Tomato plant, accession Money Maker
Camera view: vertical (180 deg); turntable rotation: 240 degrees
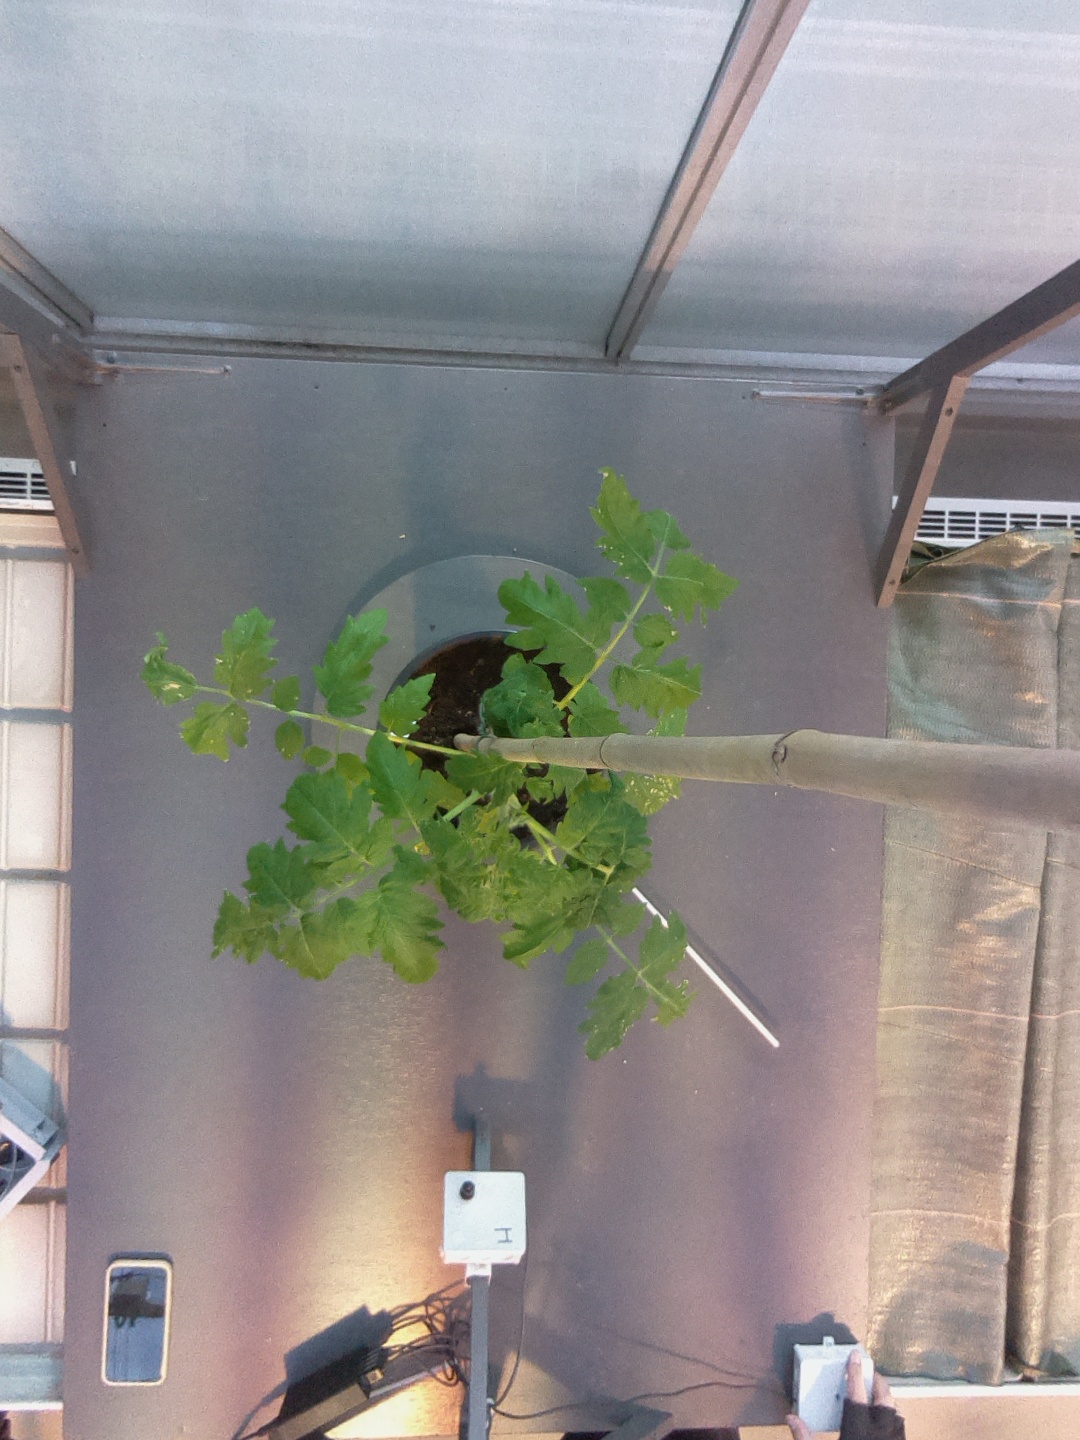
BBCH growth stage 51: First inflorence visible, visible closed flower bud